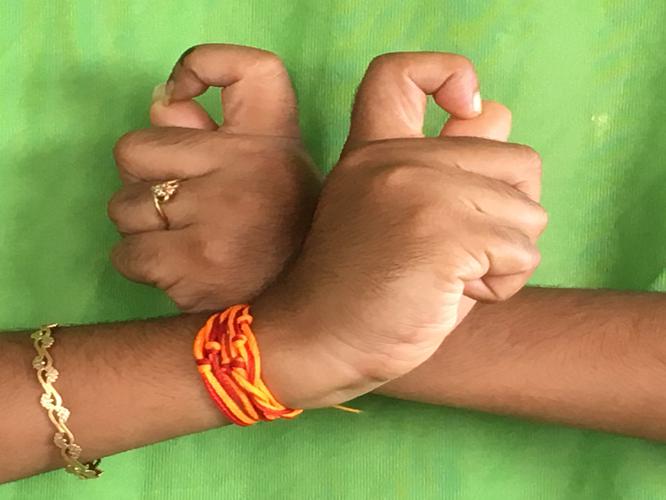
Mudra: Berunda
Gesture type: double_hand